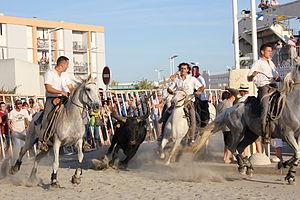
Le Grau-du-Roi, est une commune située dans le sud-est de la France dans le département du Gard en région Occitanie.